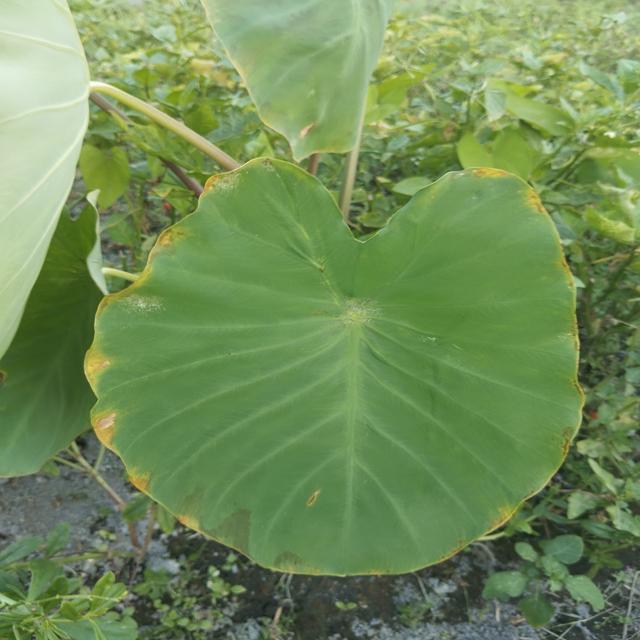
Label: Mid_Blight